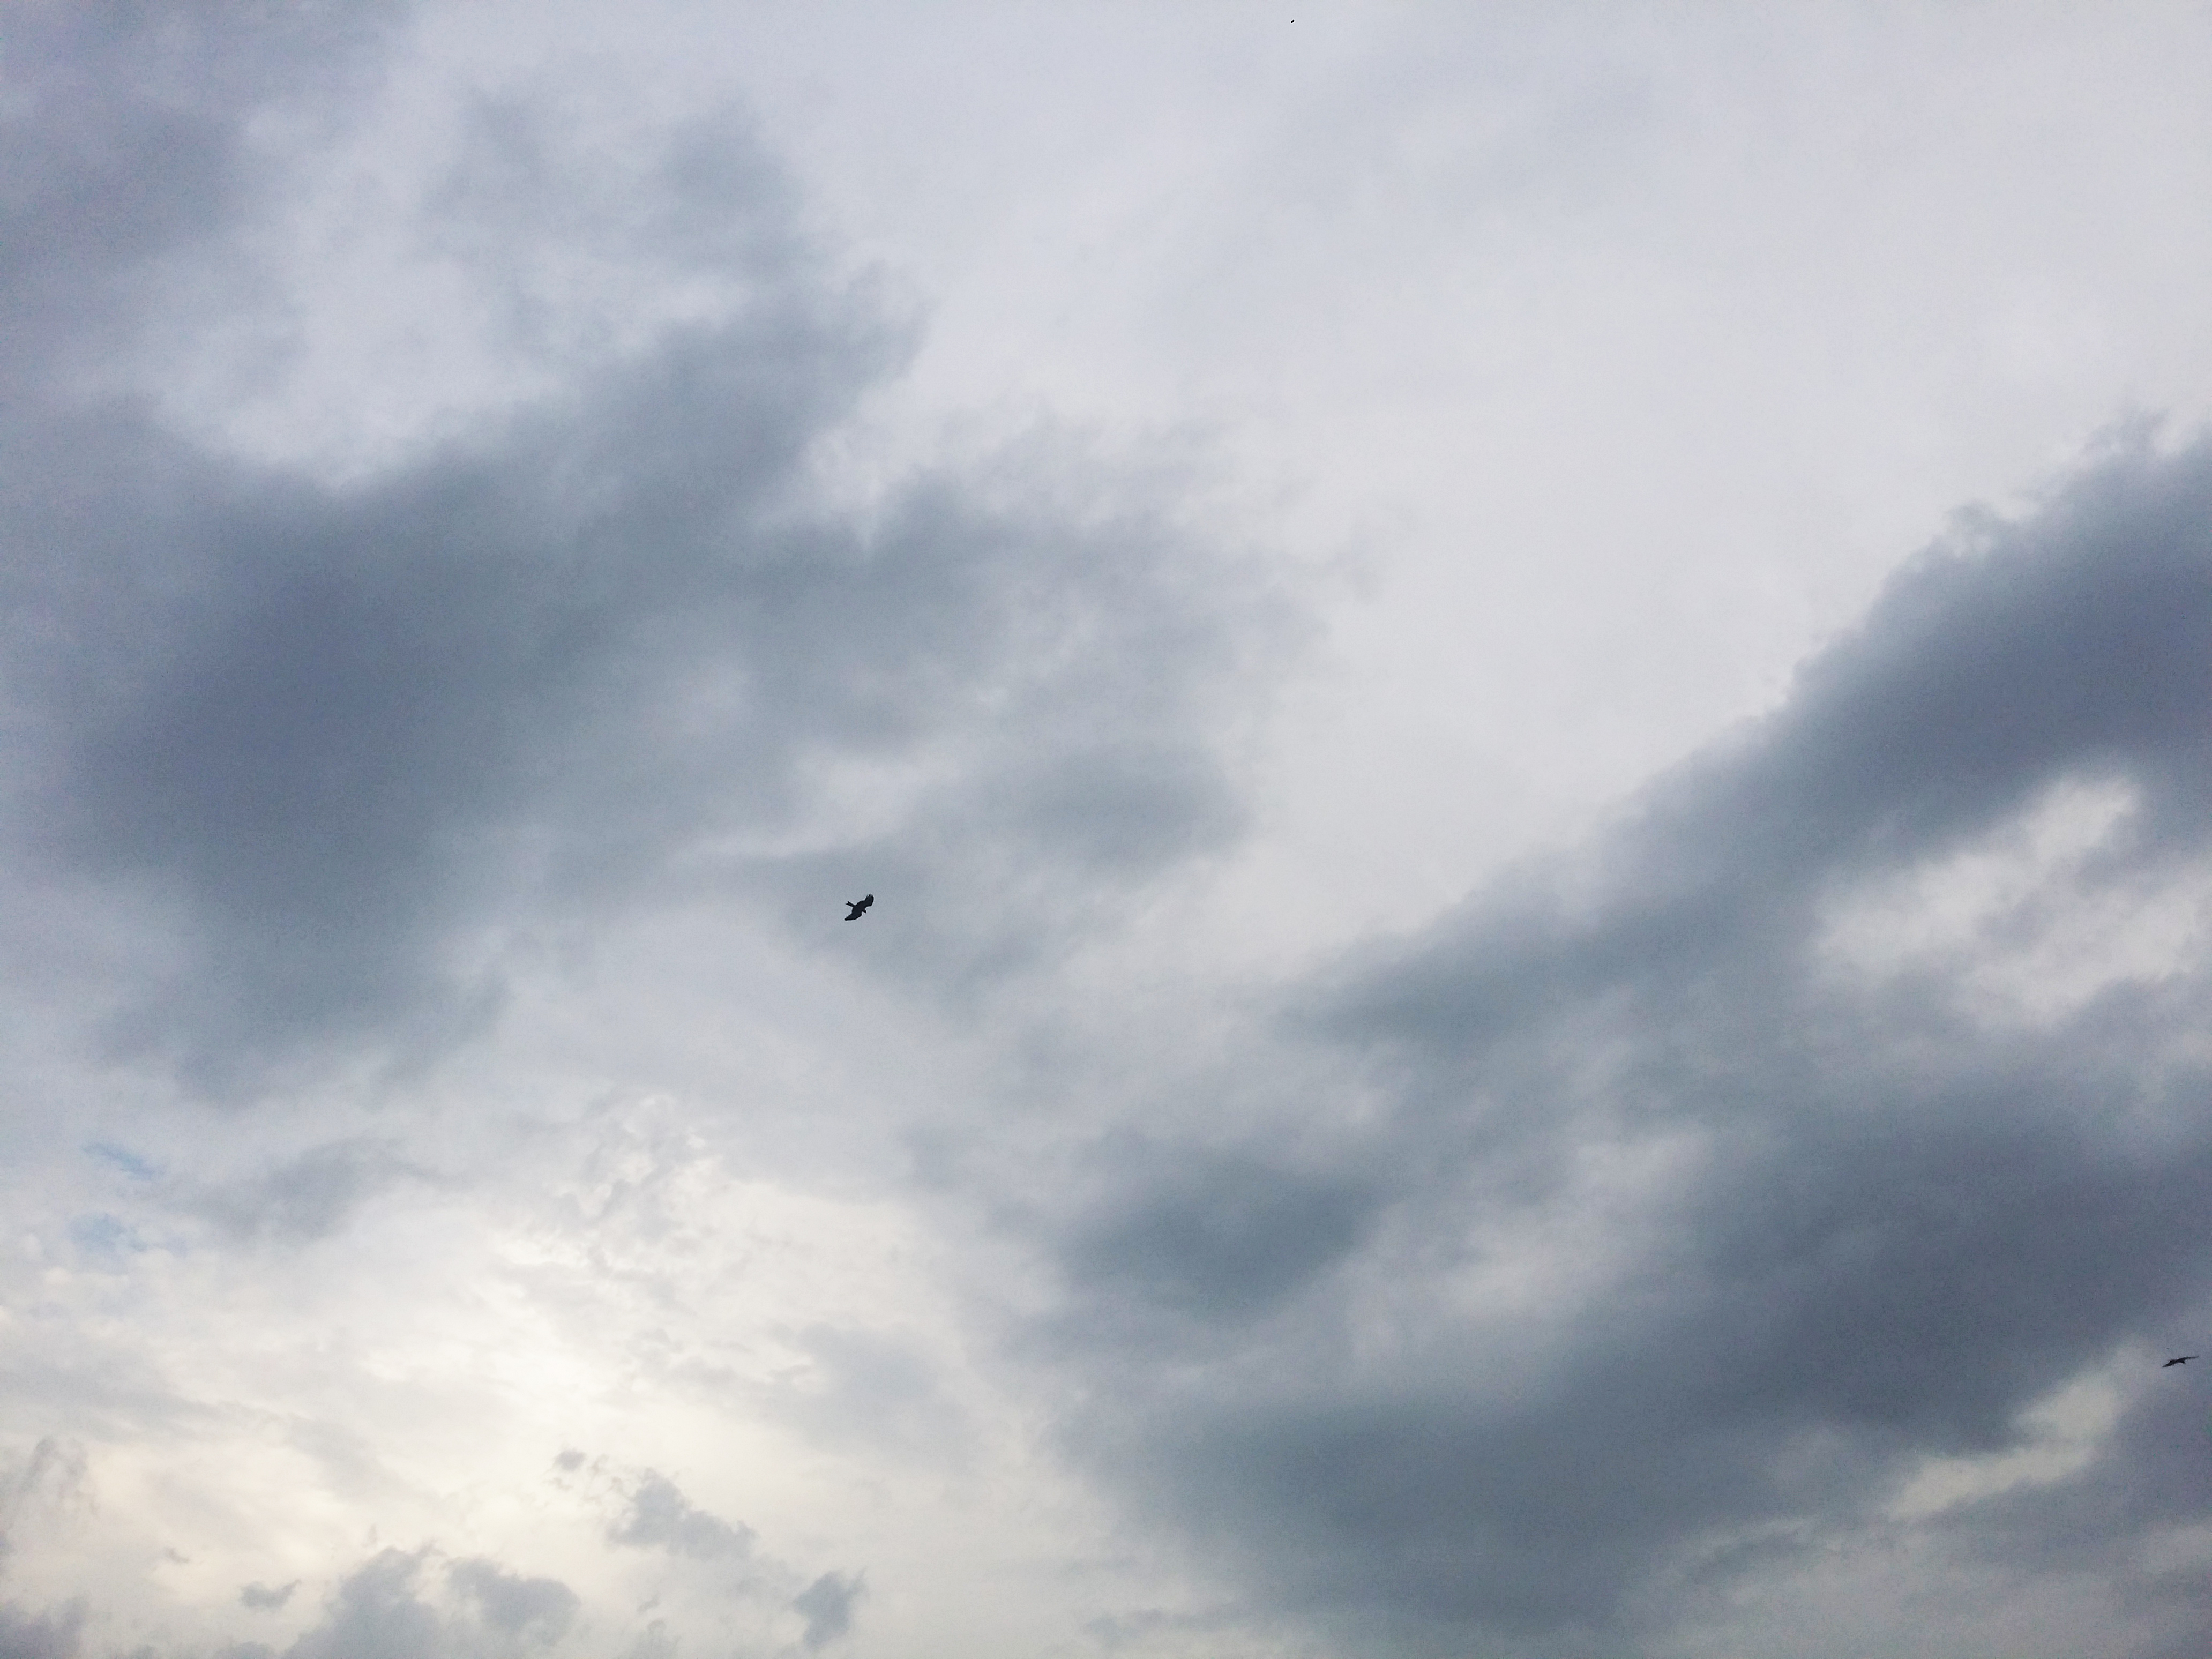
sky, weather, nature, white, blue, color, cloud, beauty, bright, daytime, atmosphere, cumulus, atmosphere of earth, morning, phenomenon, flight, meteorological phenomenon, horizon, sunlight, air travel, calm